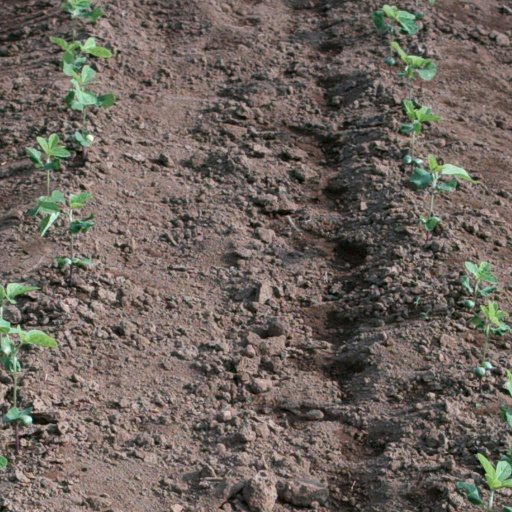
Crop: soybean